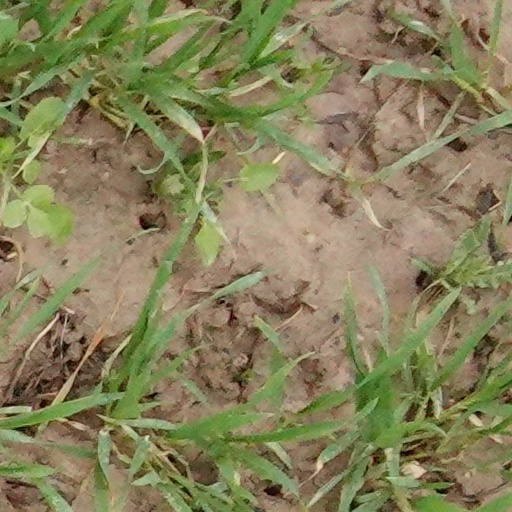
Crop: wheat